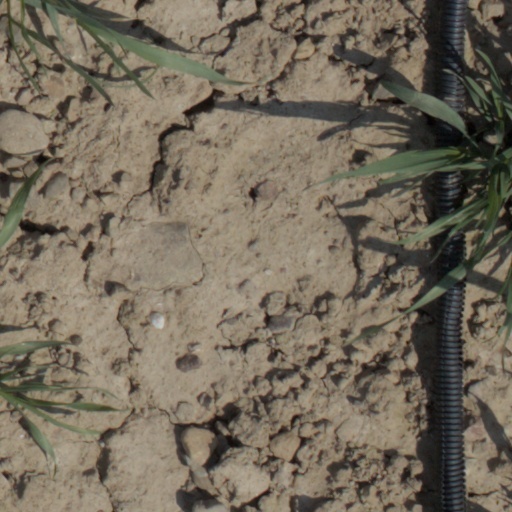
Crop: wheat